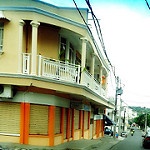
Label: buildings